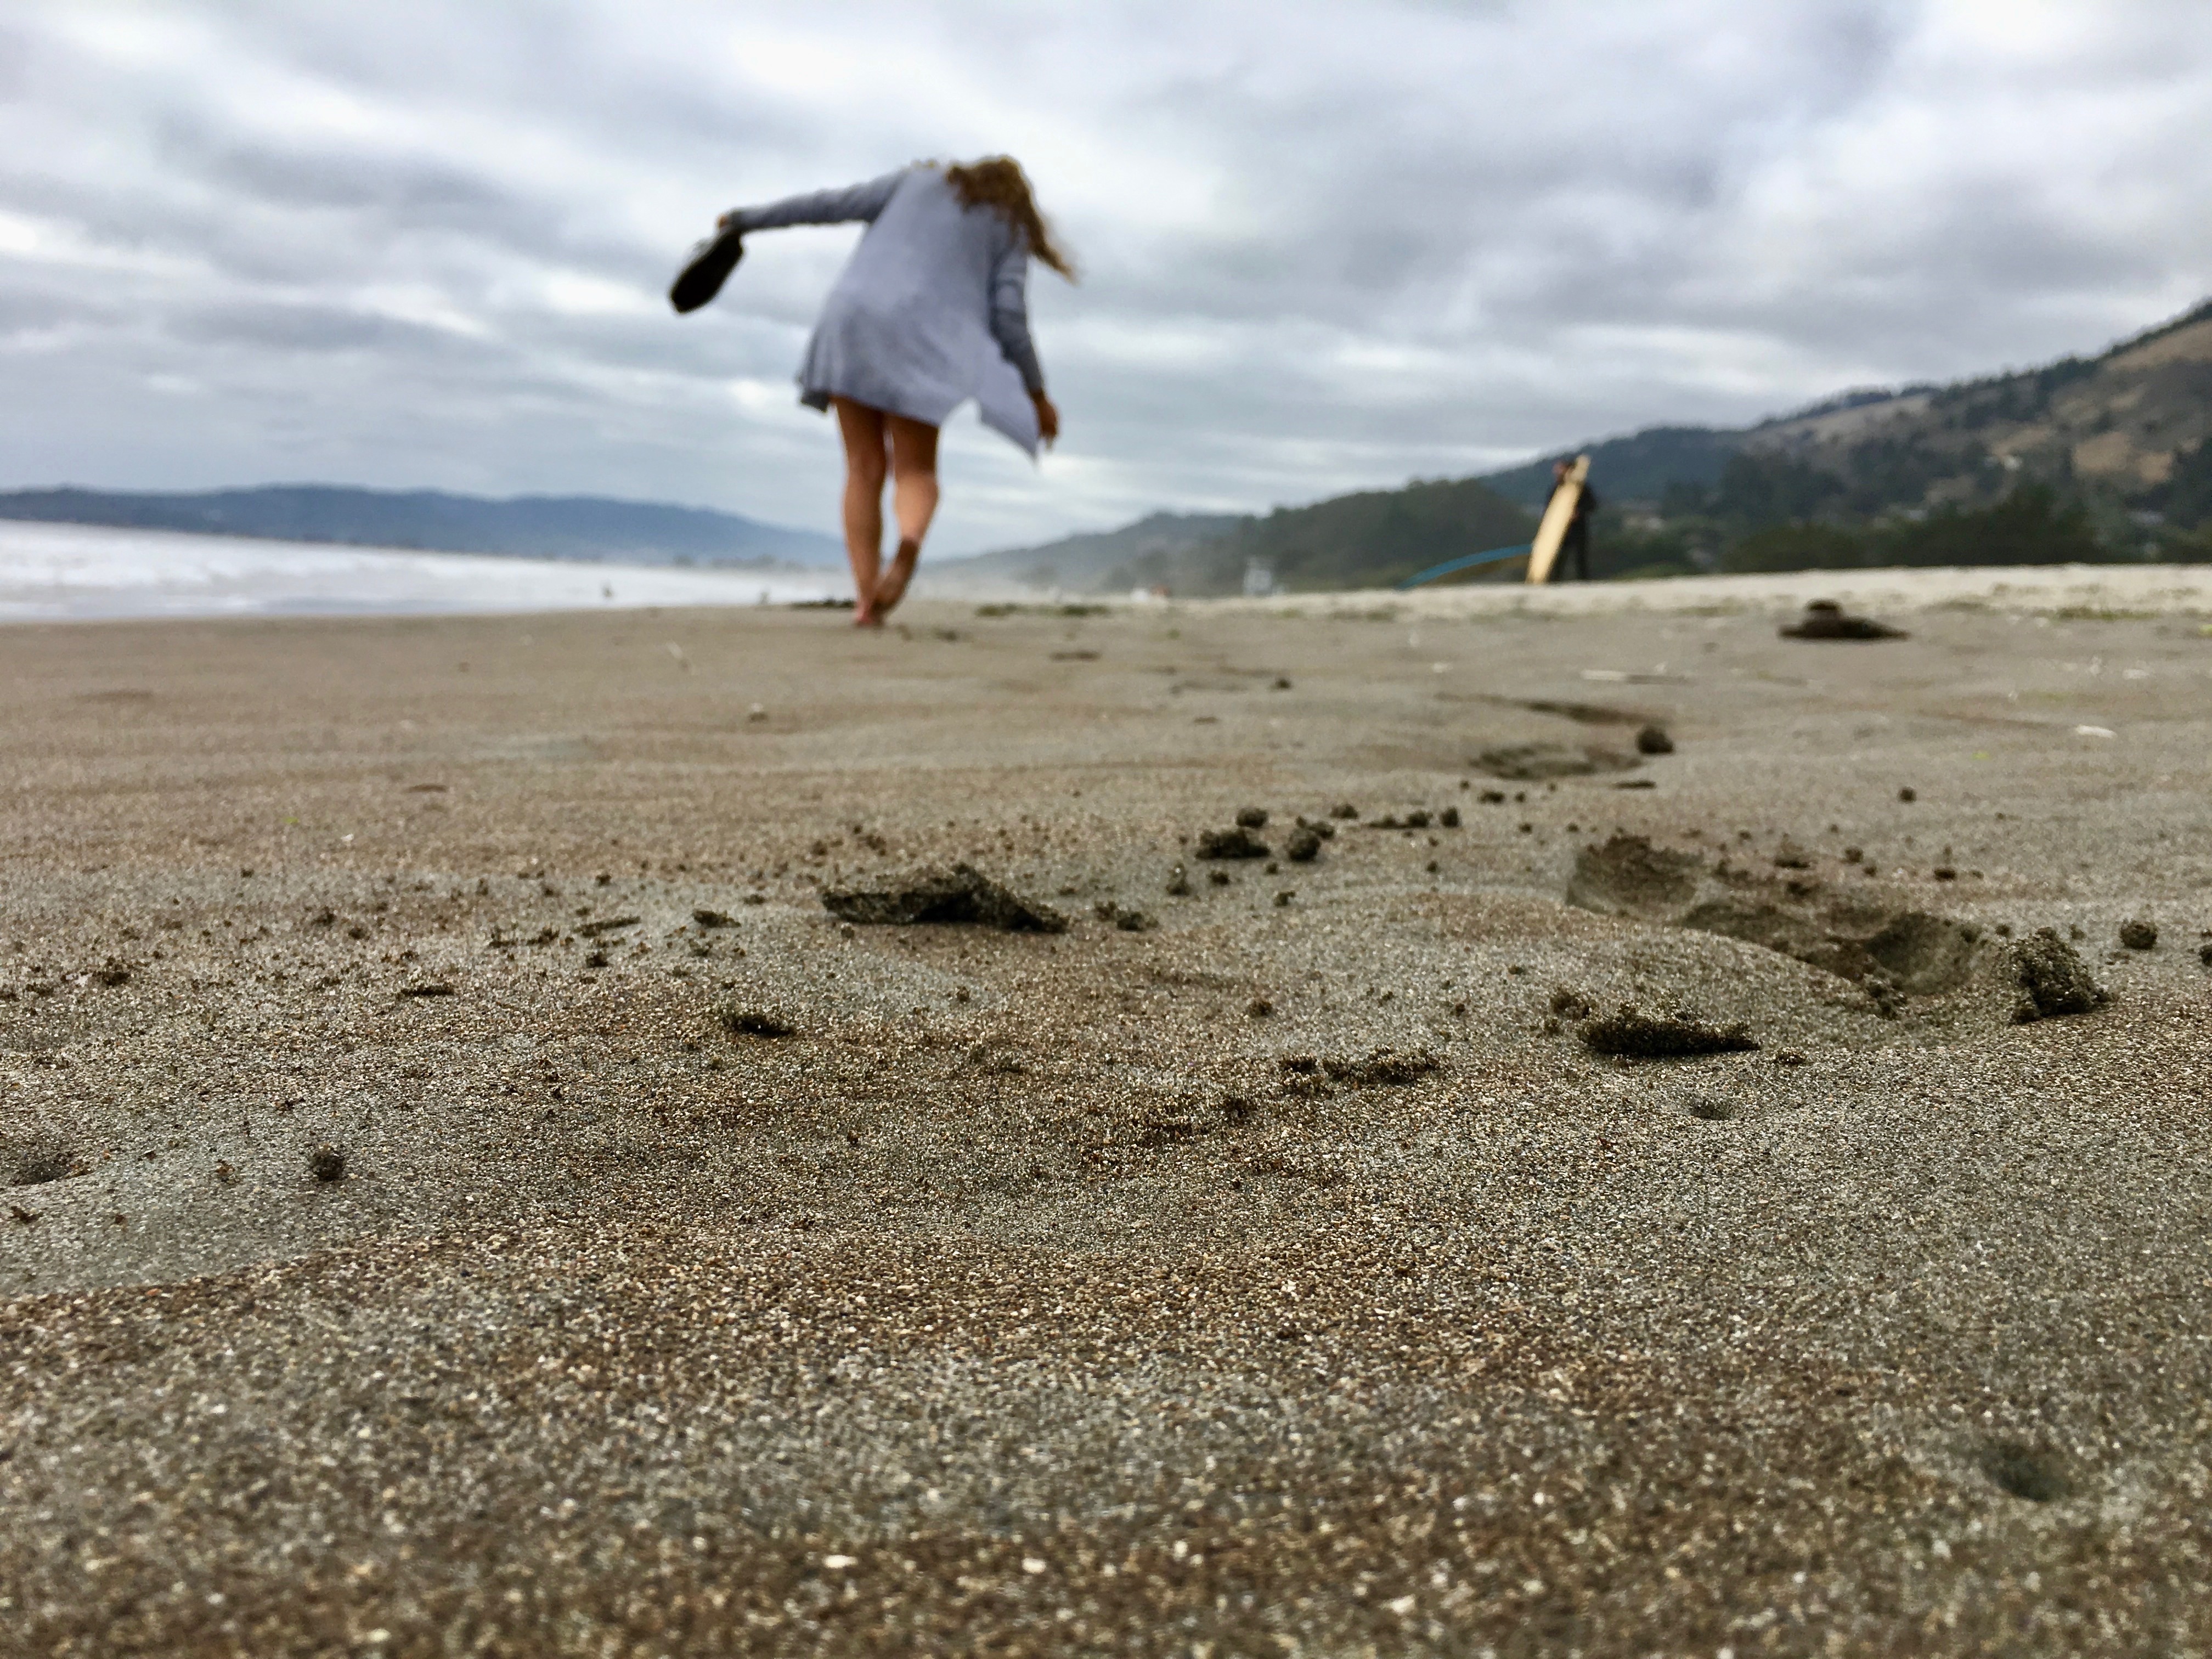
beach, sea, coast, sand, rock, ocean, shore, wave, wind, material, body of water, mudflat